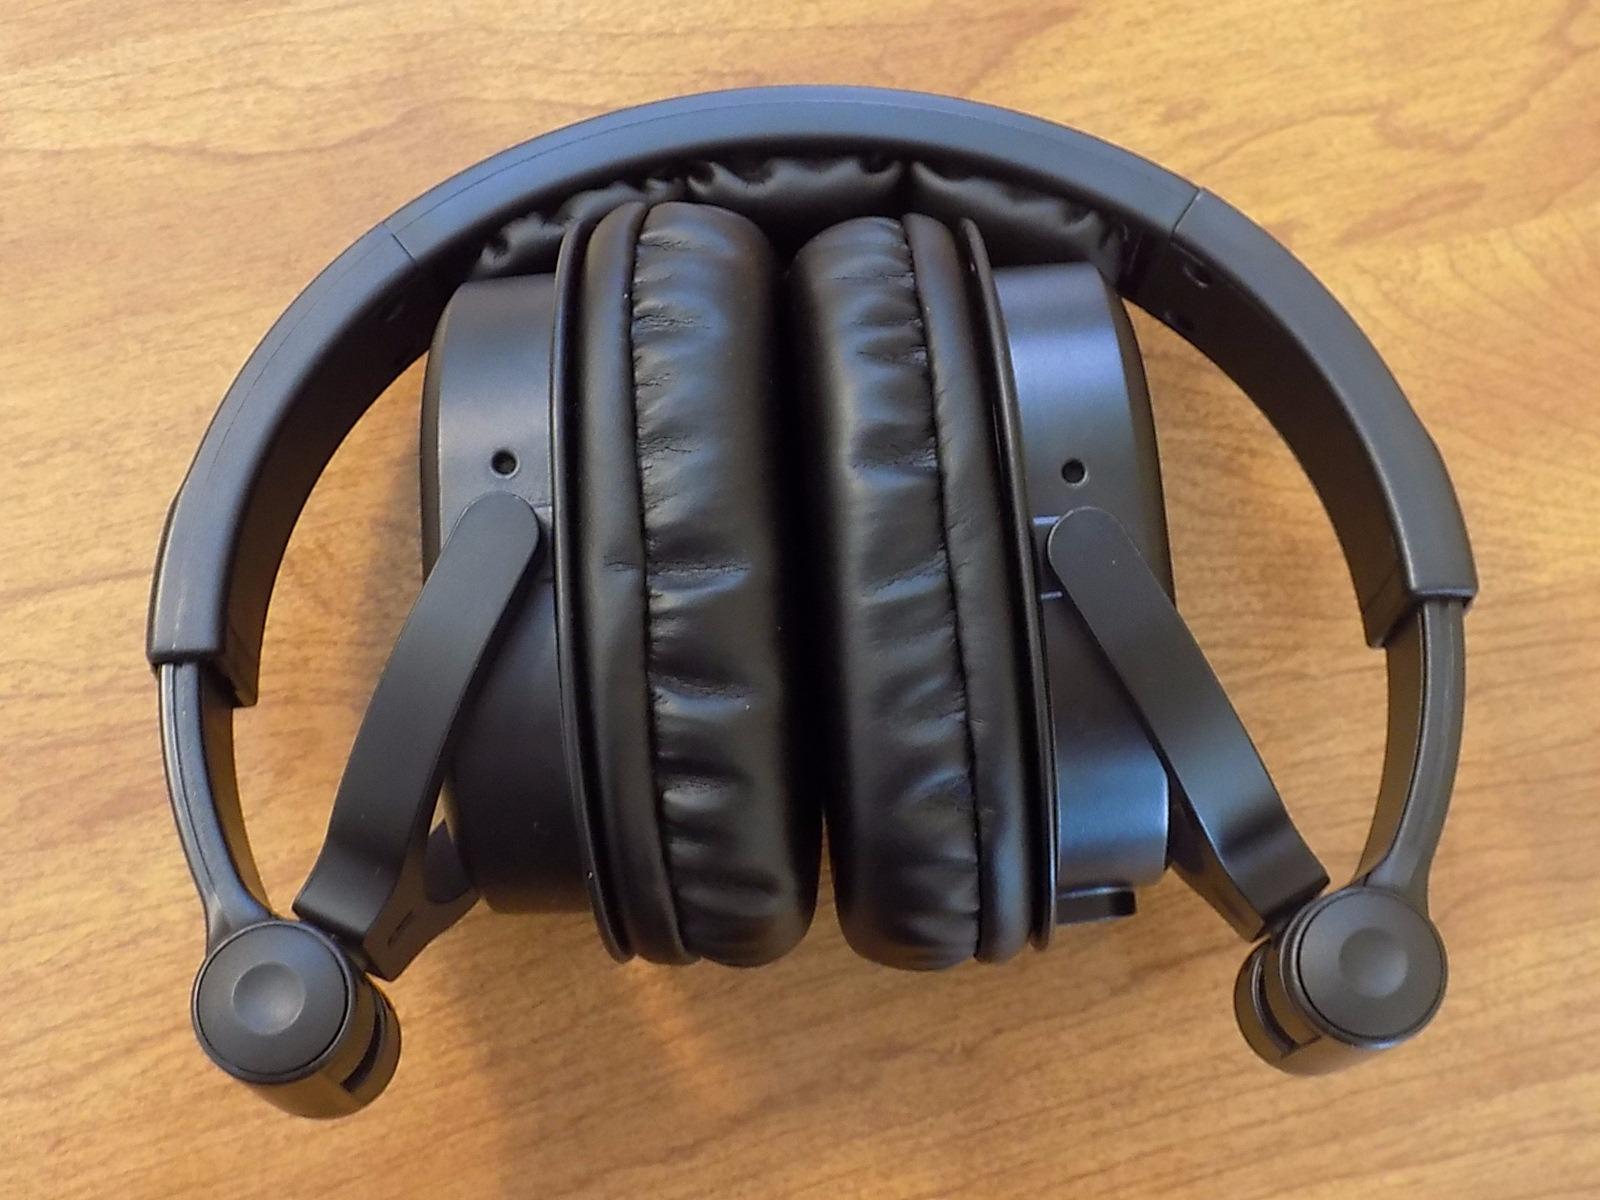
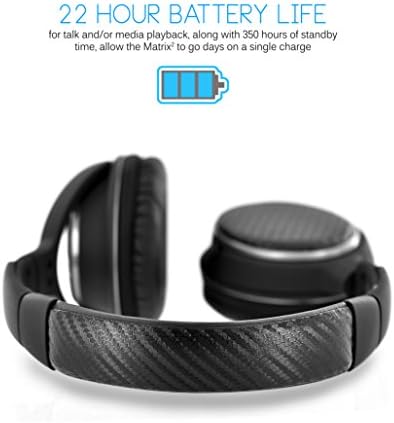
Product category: headphones
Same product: no